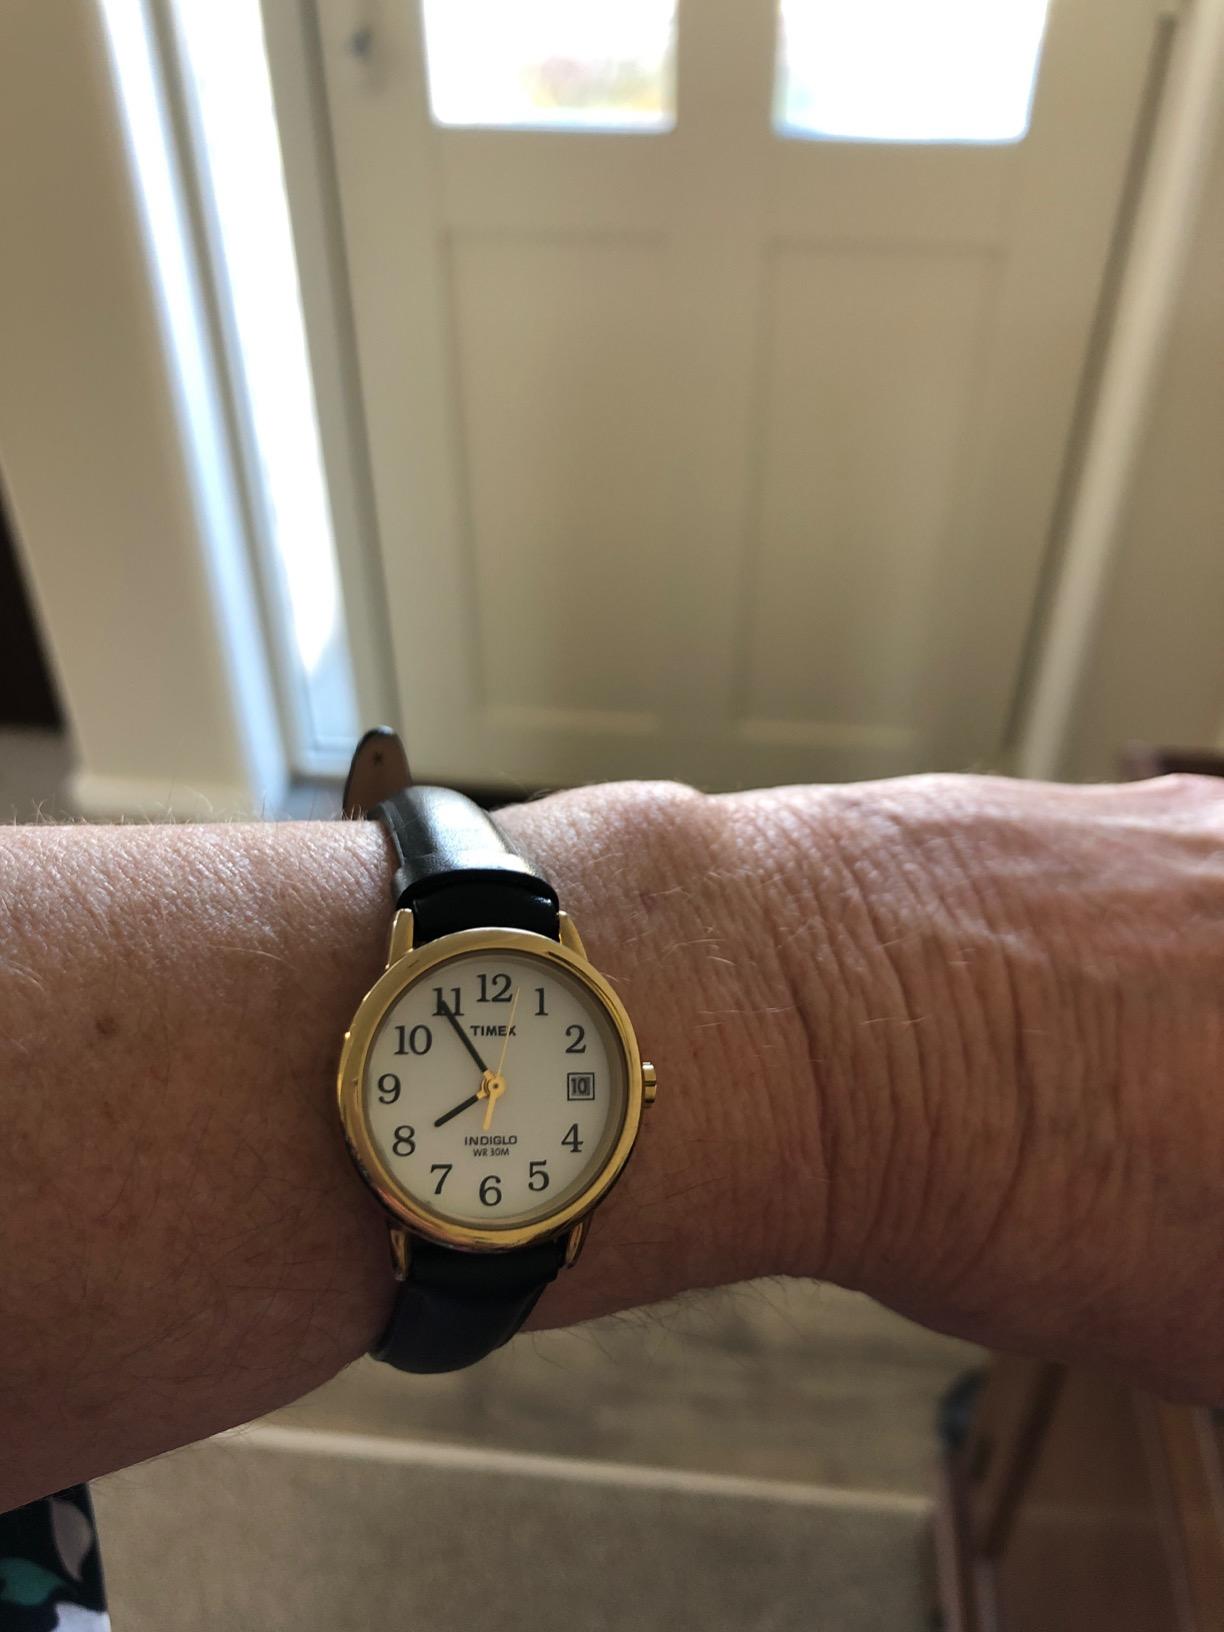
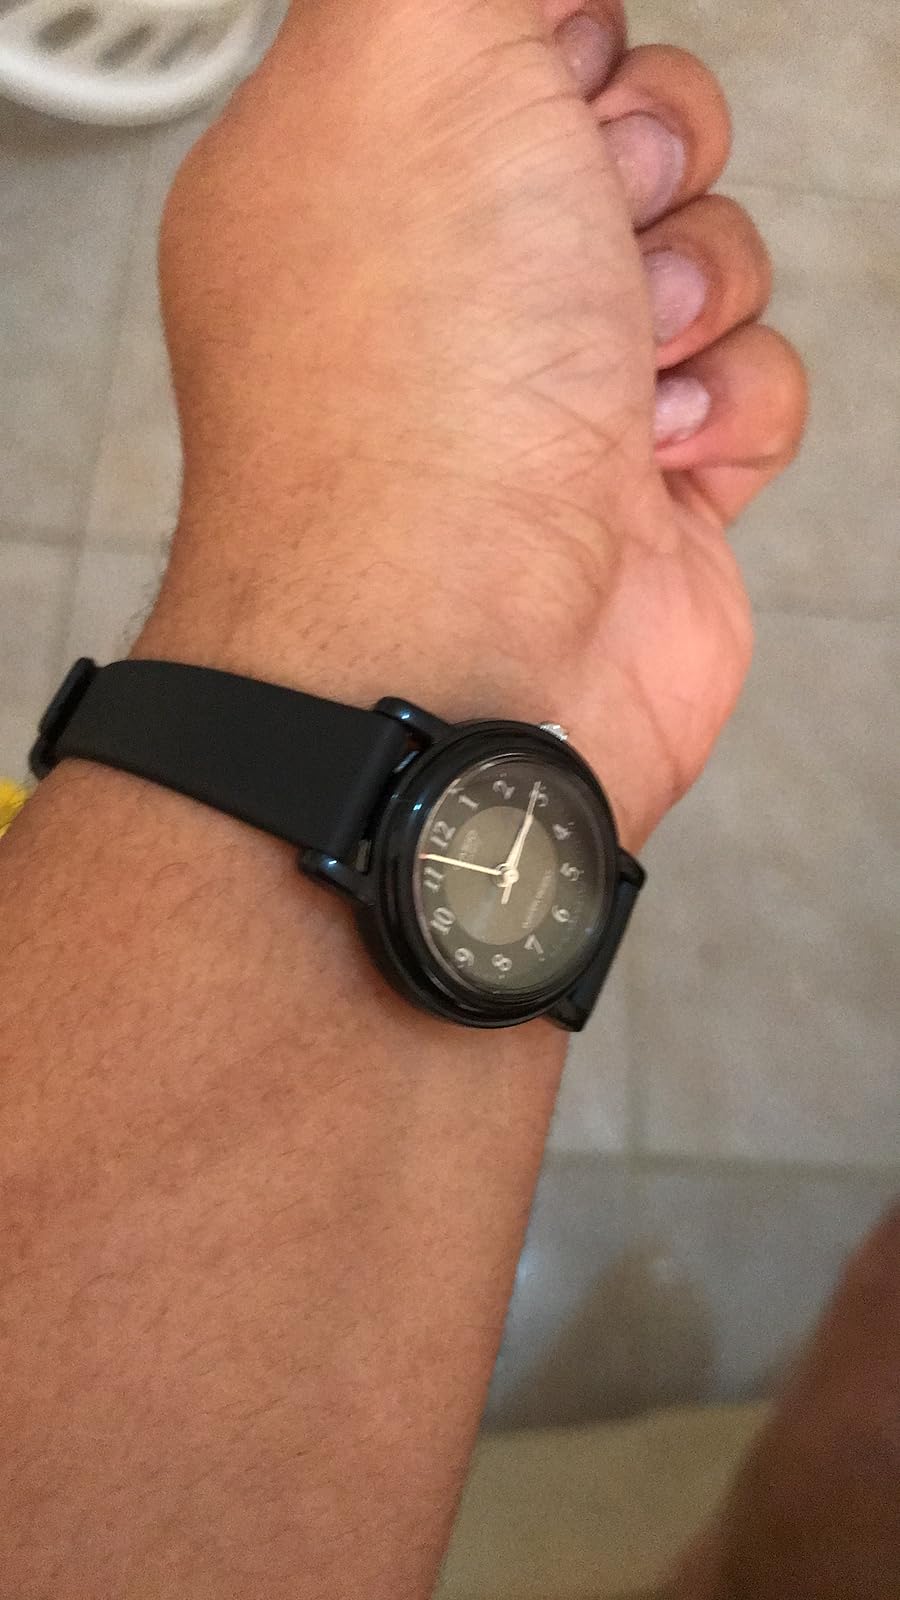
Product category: accessories_watch
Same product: no